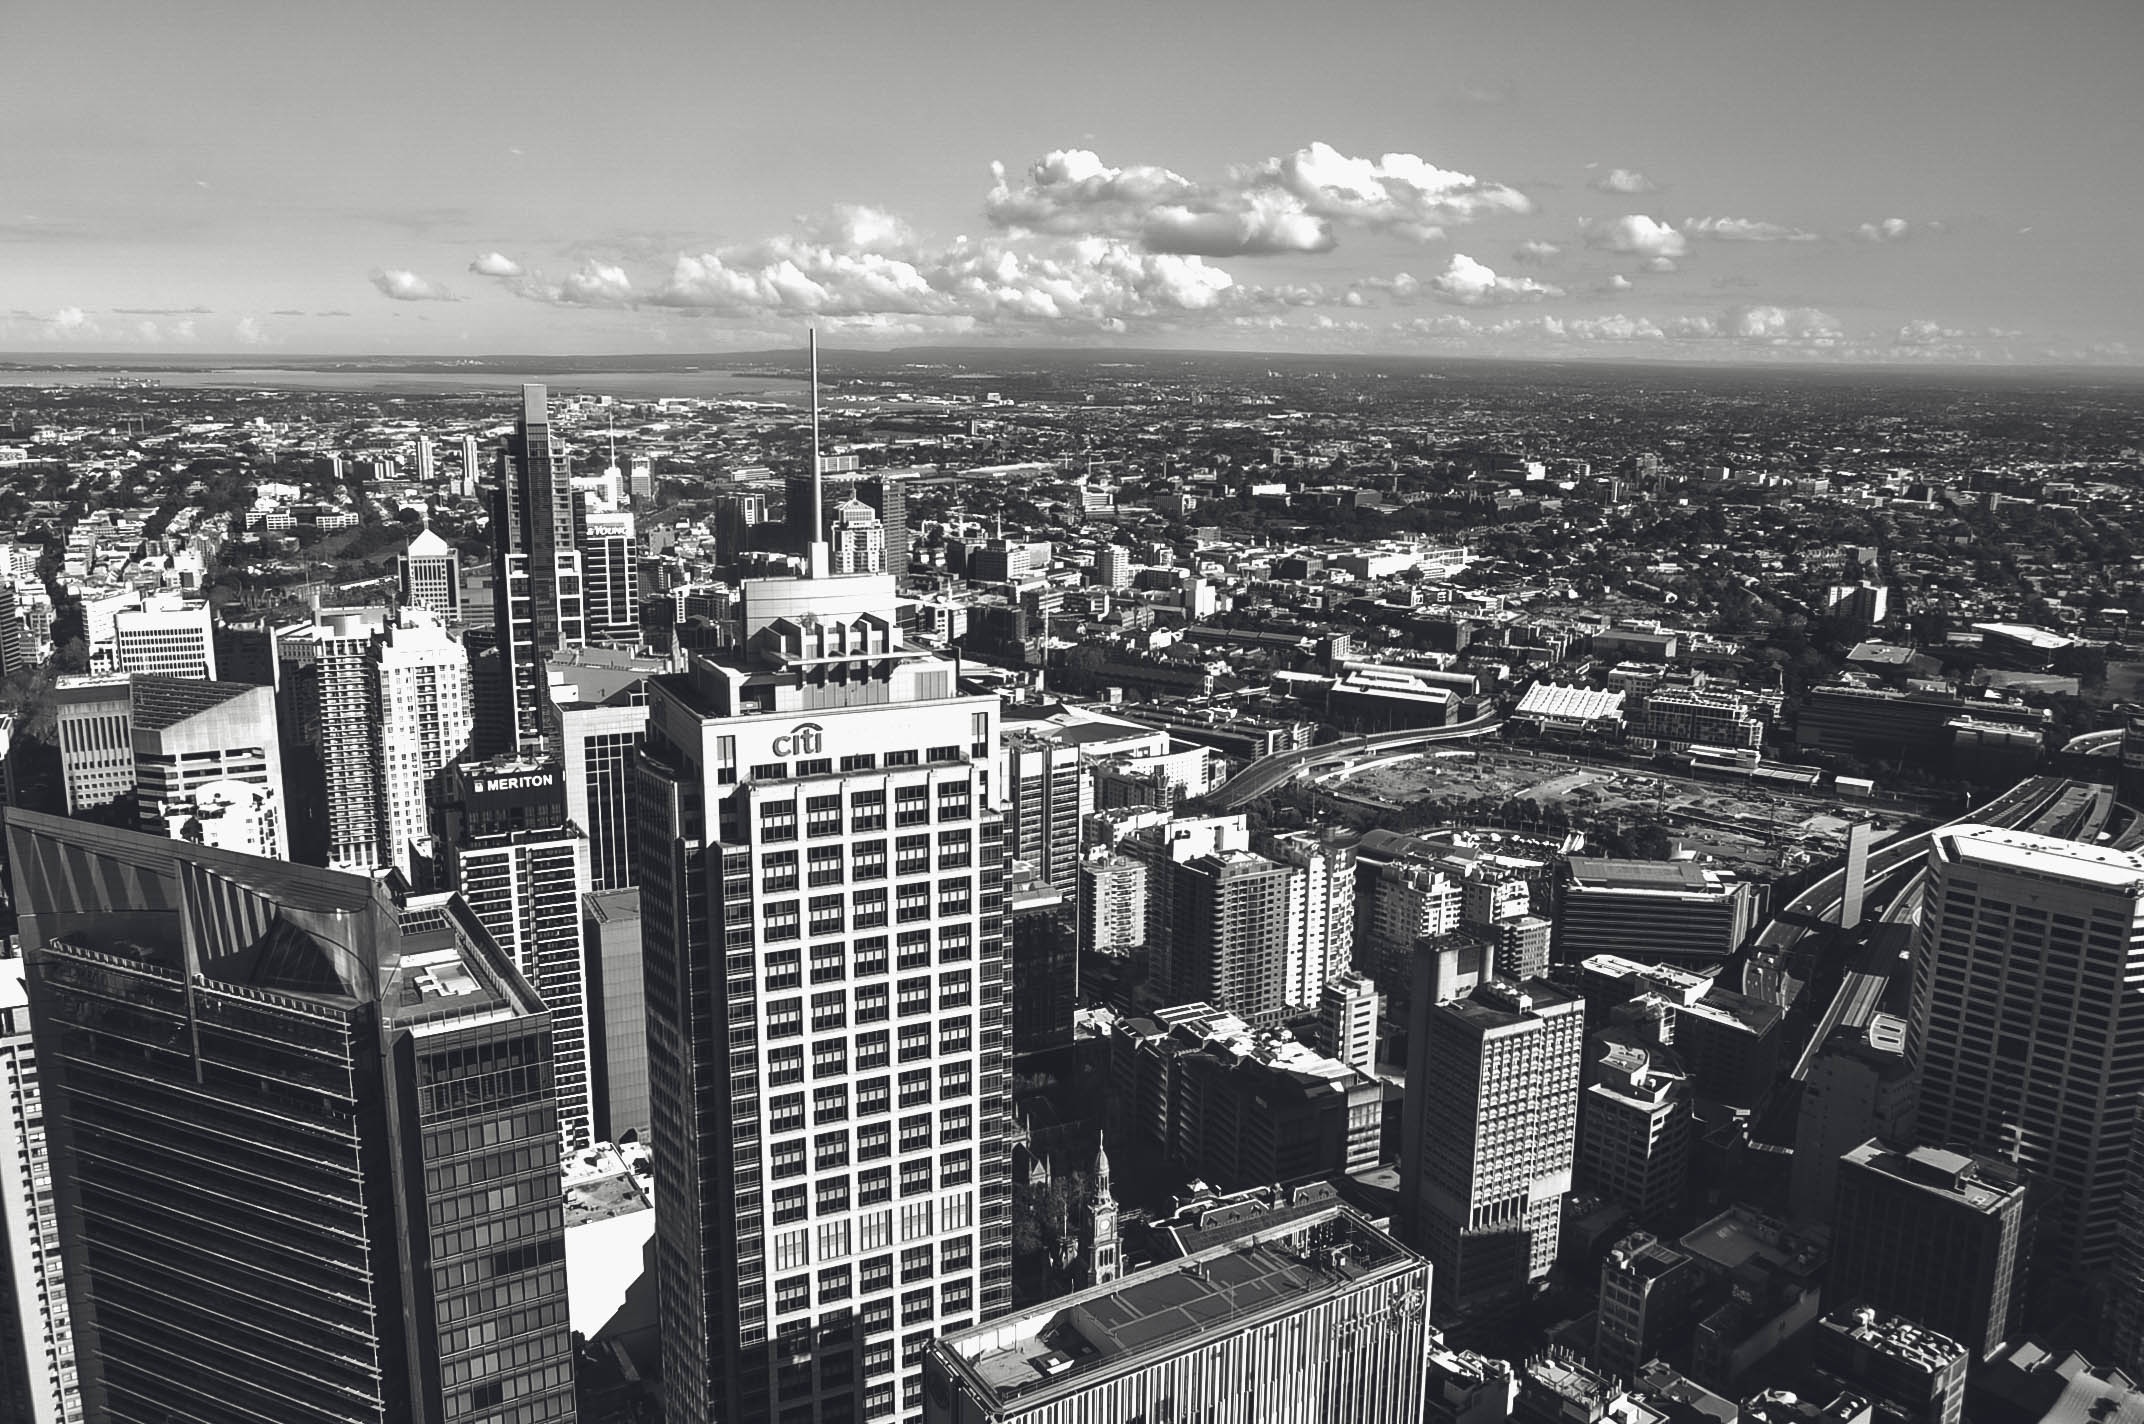
horizon, black and white, skyline, photography, city, skyscraper, cityscape, downtown, monochrome, tower block, metropolis, aerial photography, urban area, monochrome photography, residential area, geographical feature, human settlement, atmosphere of earth, metropolitan area